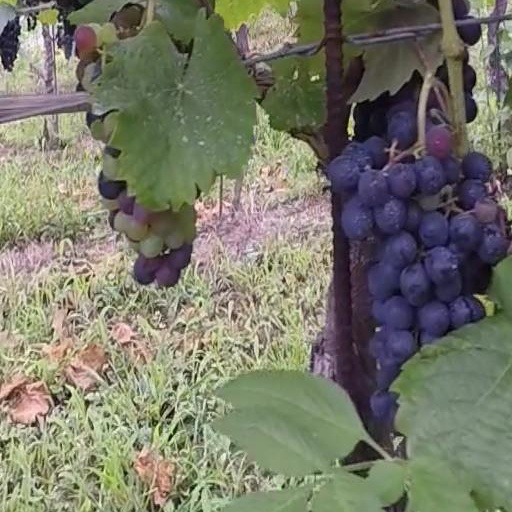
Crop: grape